Zurich S-Bahn

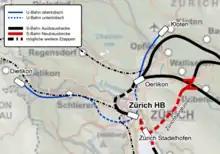
Map of the 1970s proposal for a combined U-Bahn and S-Bahn

On 30 May 1959 some voters put two proposals to the Zurich city council. The first would have allocated CHF 200,000 for a study on the construction of a two-line (underground railway) with lines from Enge to Kloten and from Altstetten to Tiefenbrunnen; but it was opposed by the majority of the City Council and failed. The second motion proposed the establishment of a company to build and operate a Zurich U-Bahn. The city had already considered such a proposal and opposed it, on the basis that Zurich was not big enough for an underground railway, and it would cost too much. In a referendum on 14 February 1960, 69.8% of voters voted "no" to the proposal.